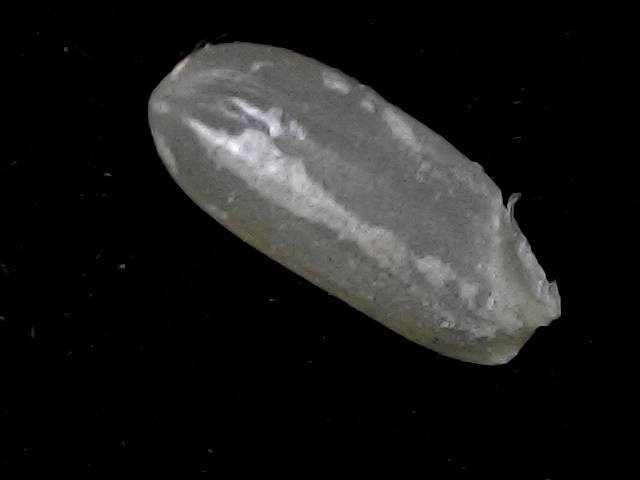
Rice variety: BR22